Nina Stojanović

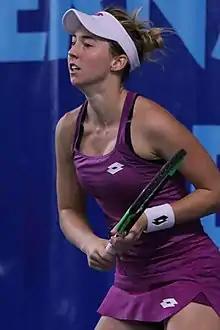
Nina Stojanović in 2019

Nina Stojanović (born 30 July 1996) is a Serbian professional tennis player. On 2 March 2020, Stojanović reached a career-high singles ranking of world No. 81. On 17 January 2022, she peaked at No. 37 in the WTA doubles rankings.